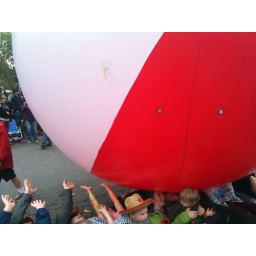
fremont solstice parade--hundreds if us lay down in the middle of the street for a giant ball highway